Tokuro Konishi

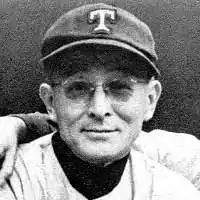

(July 10, 1894 – June 9, 1977) was a Japanese baseball manager.